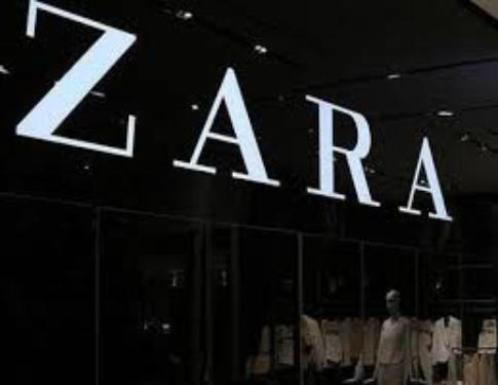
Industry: Clothes